Vikramaditya Motwane

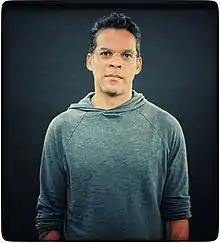
Motwane in 2020

Vikramaditya Motwane (born 6 December 1976) is an Indian filmmaker who works in Hindi films and series. His directorial debut "Udaan" (2010) was selected to compete in the Un Certain Regard category at the 2010 Cannes Film Festival and also won seven Filmfare Awards.